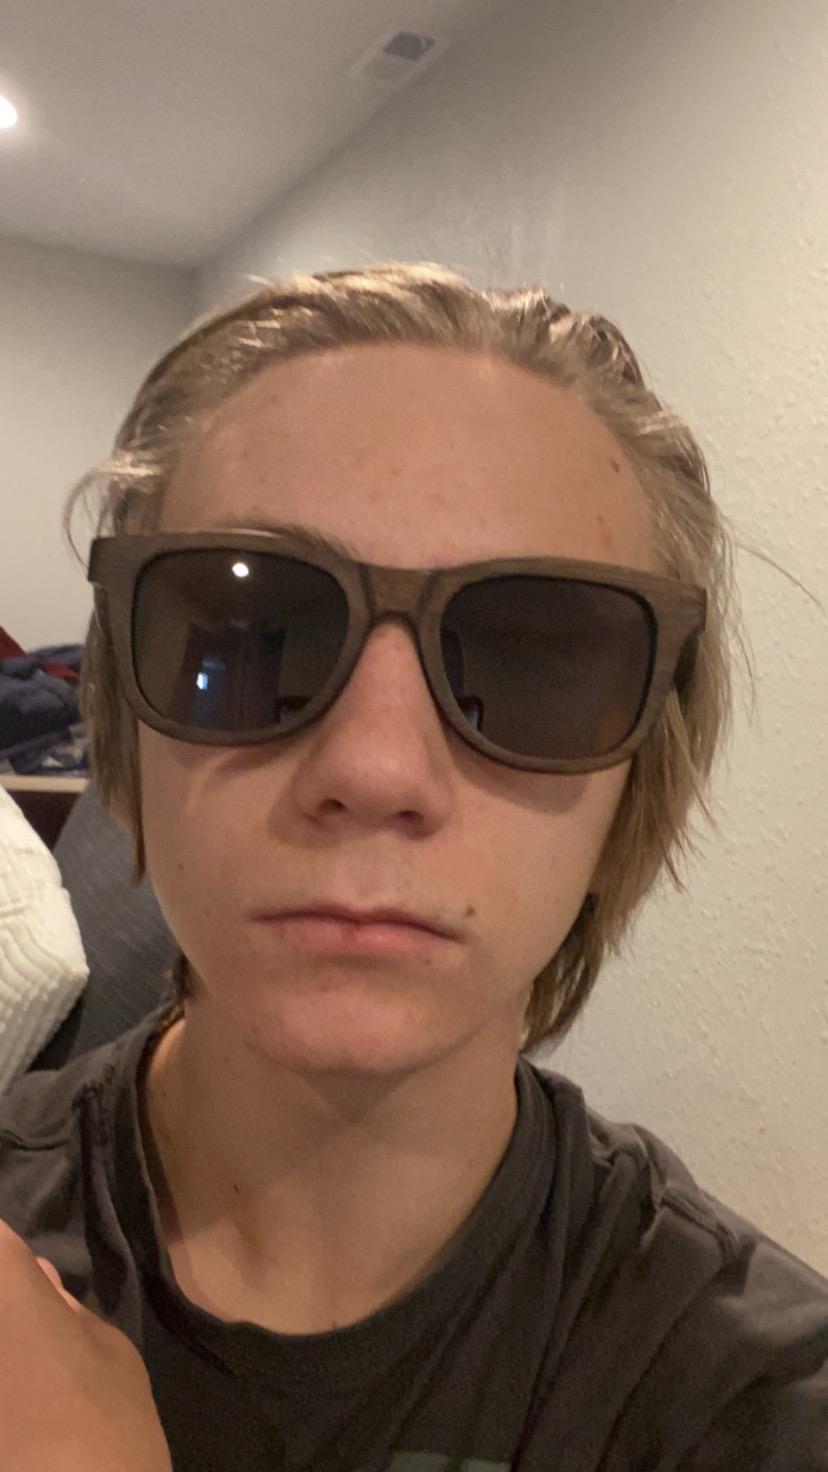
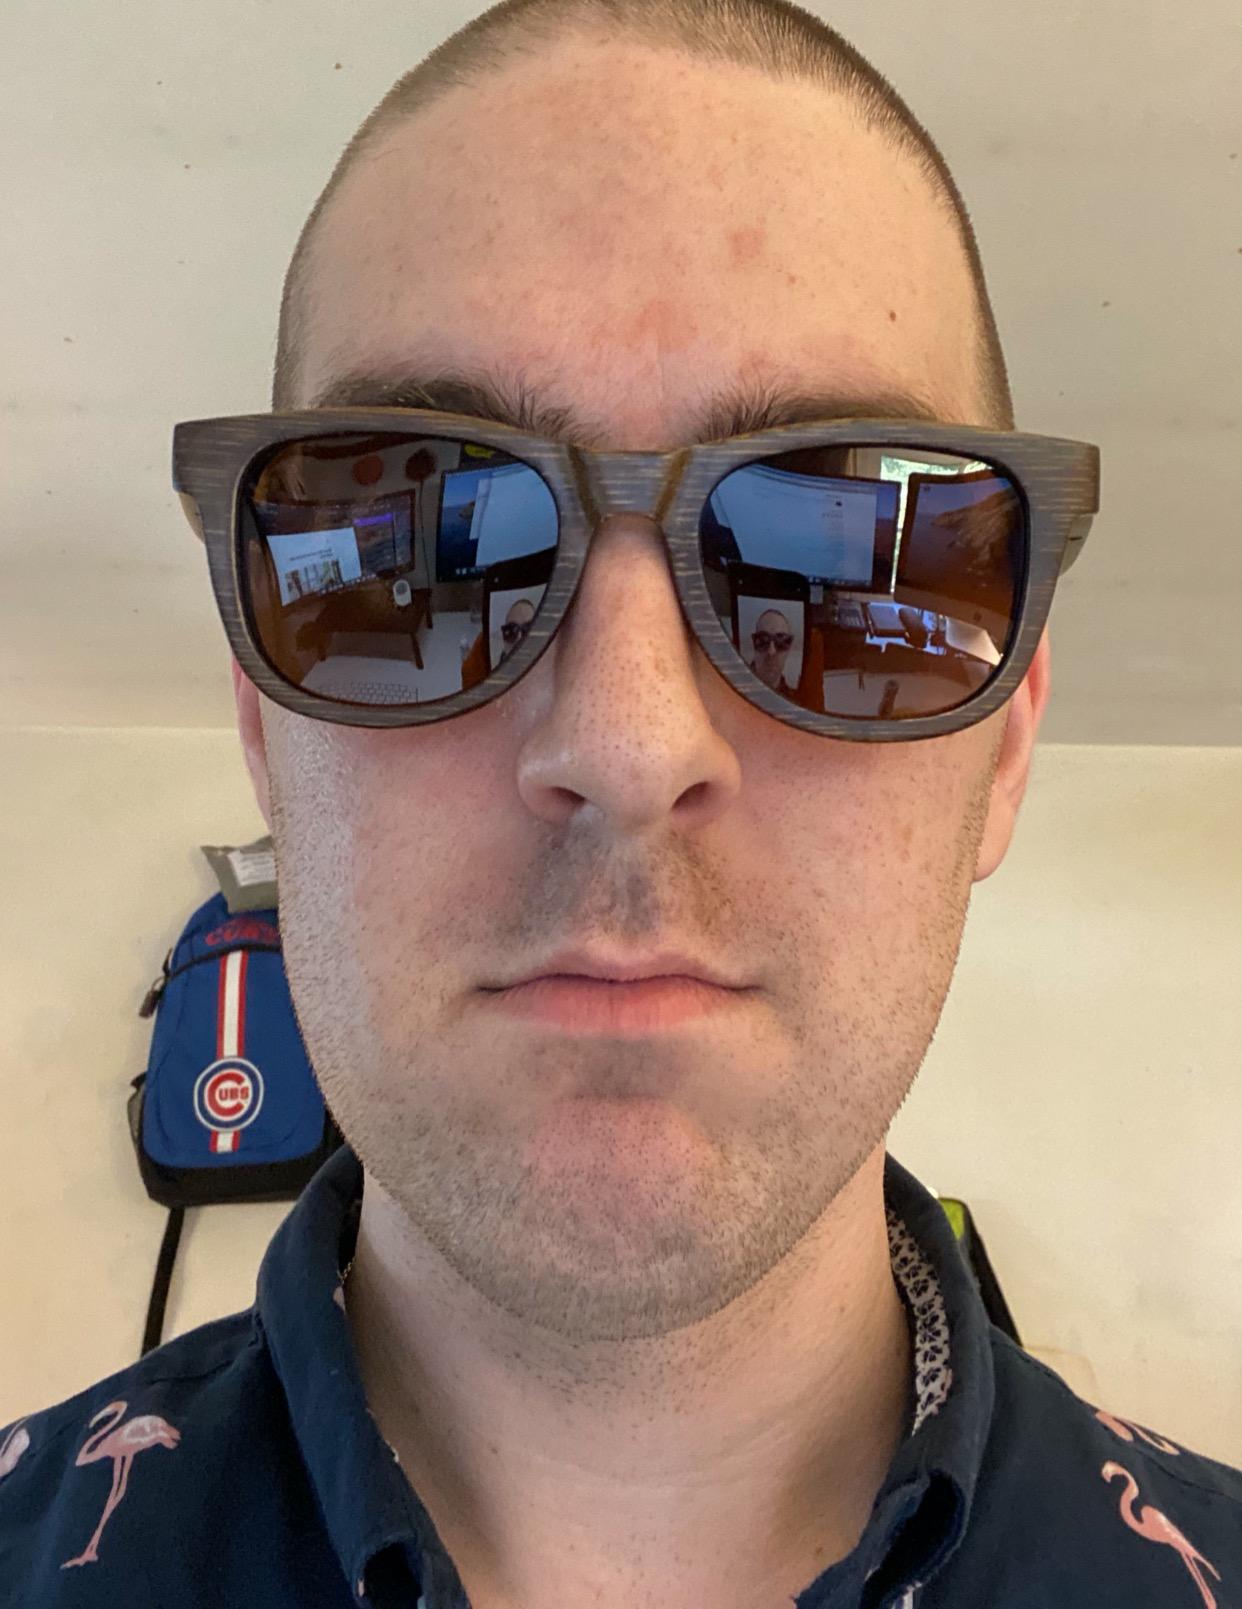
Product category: accessories_sunglasses
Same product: yes